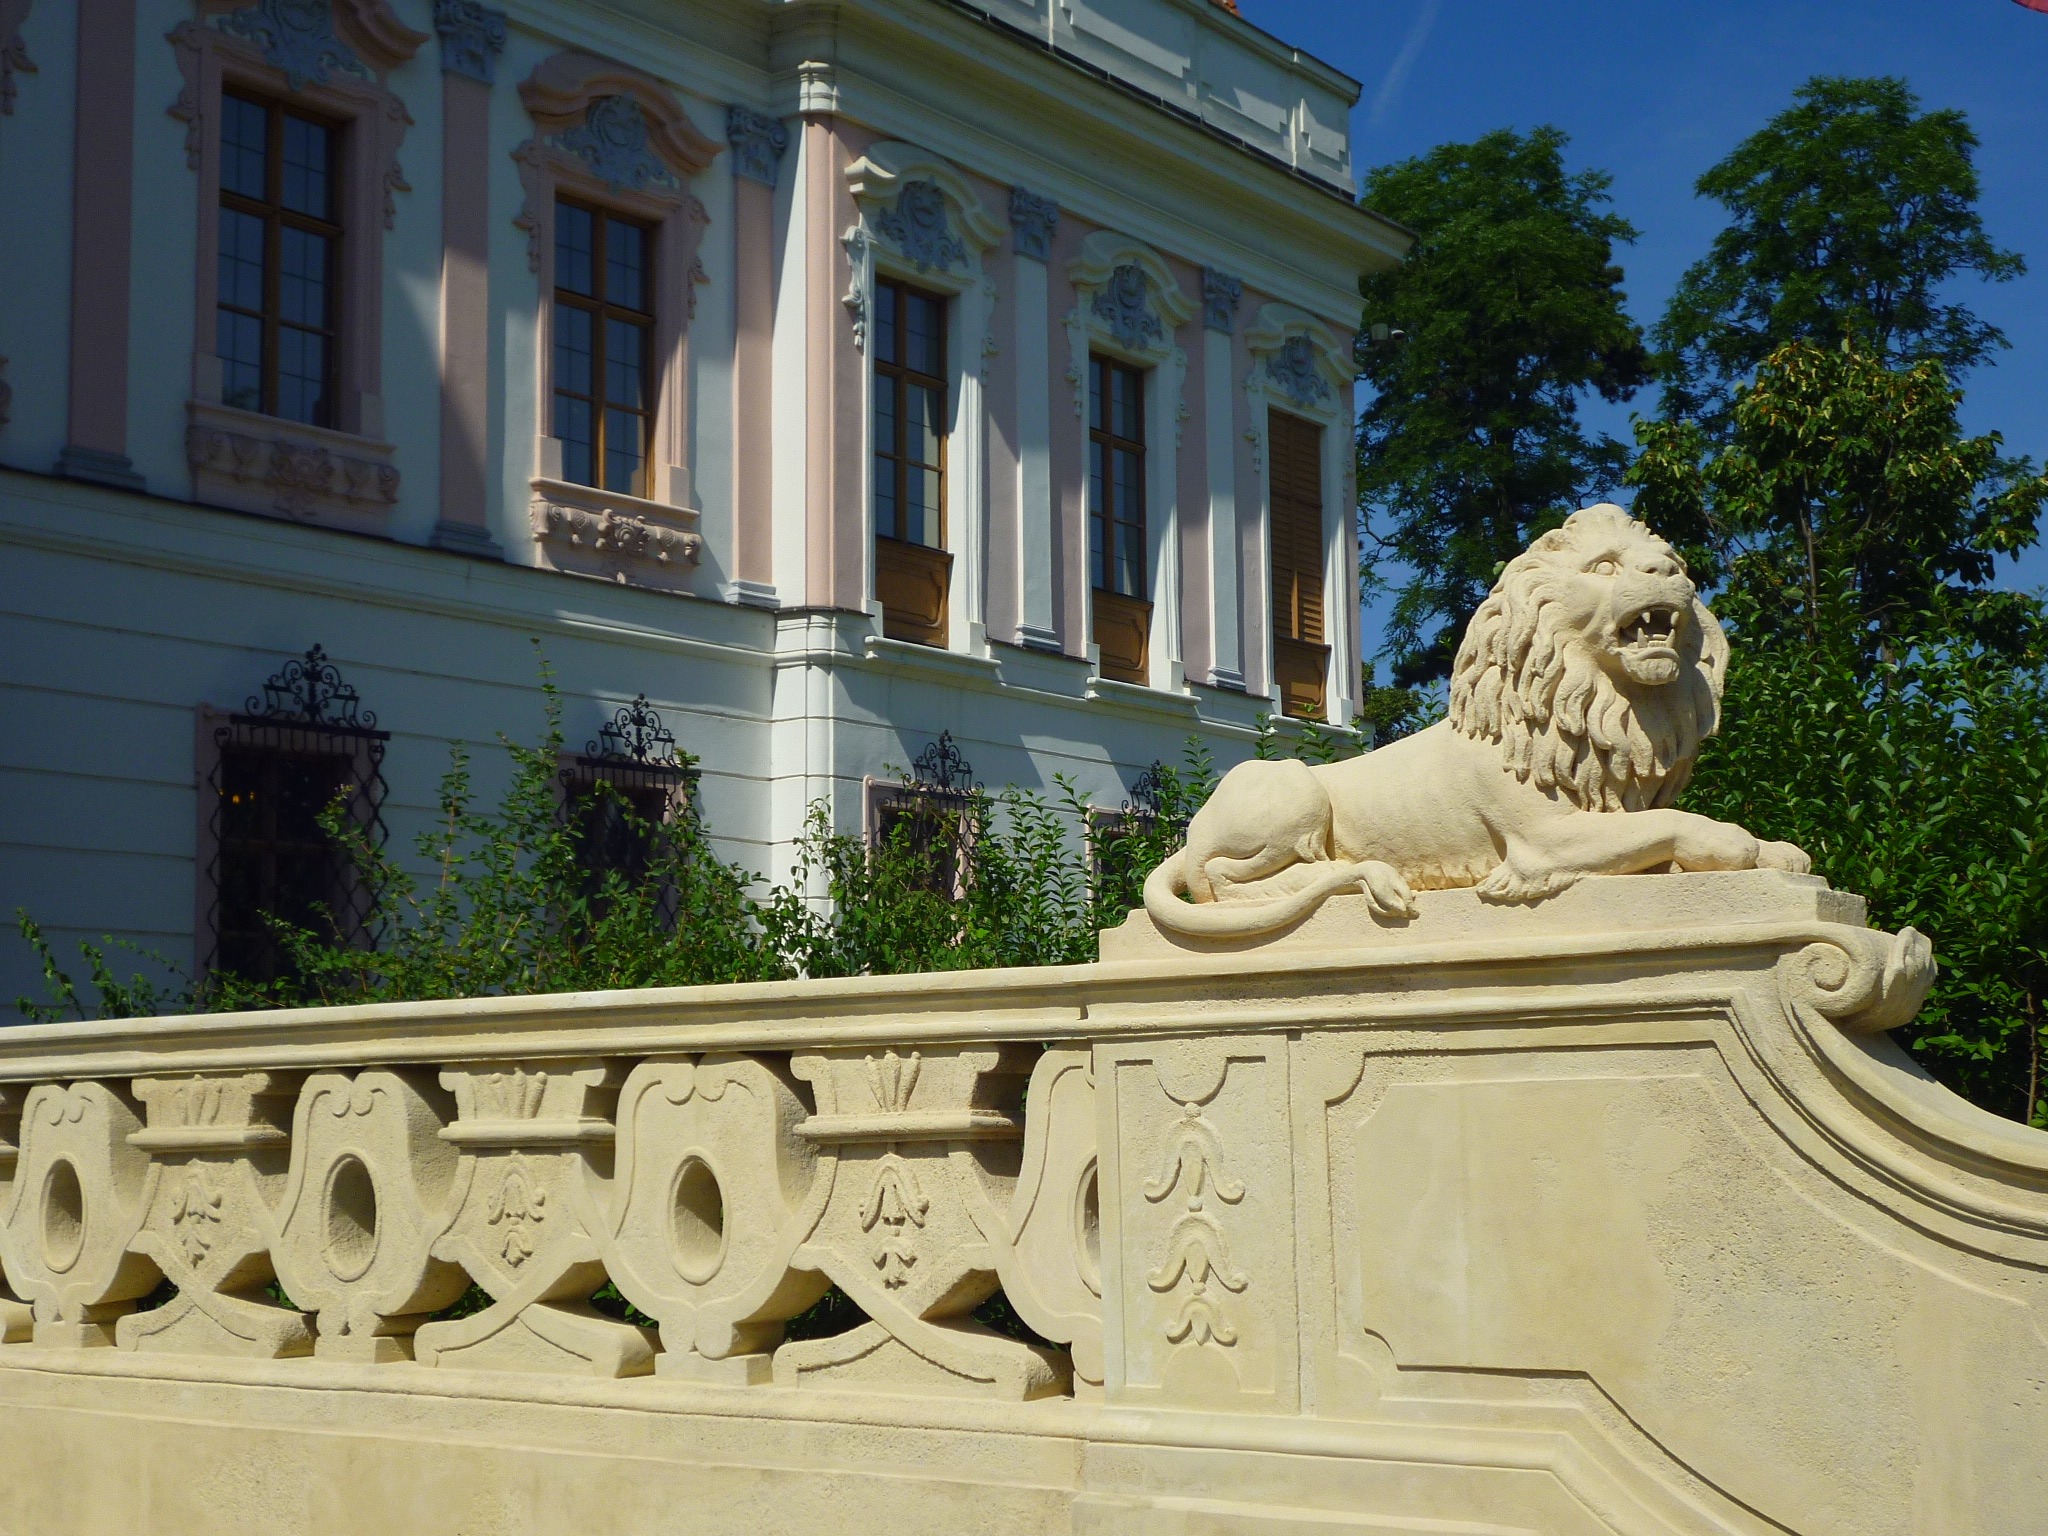
architecture, sunshine, window, building, palace, monument, summer, statue, entrance, castle, landmark, facade, lion, sculpture, art, july, hungary, tourist attraction, carving, ancient rome, stone fence, ancient history, g d ll hungary, pi sudski